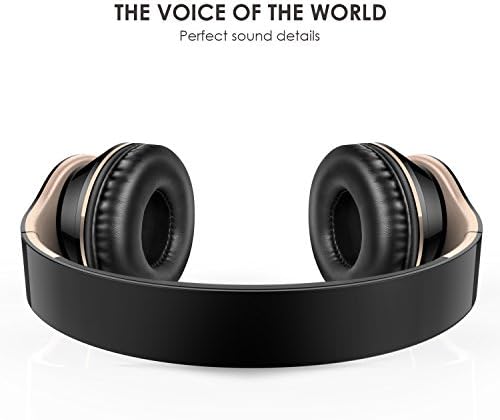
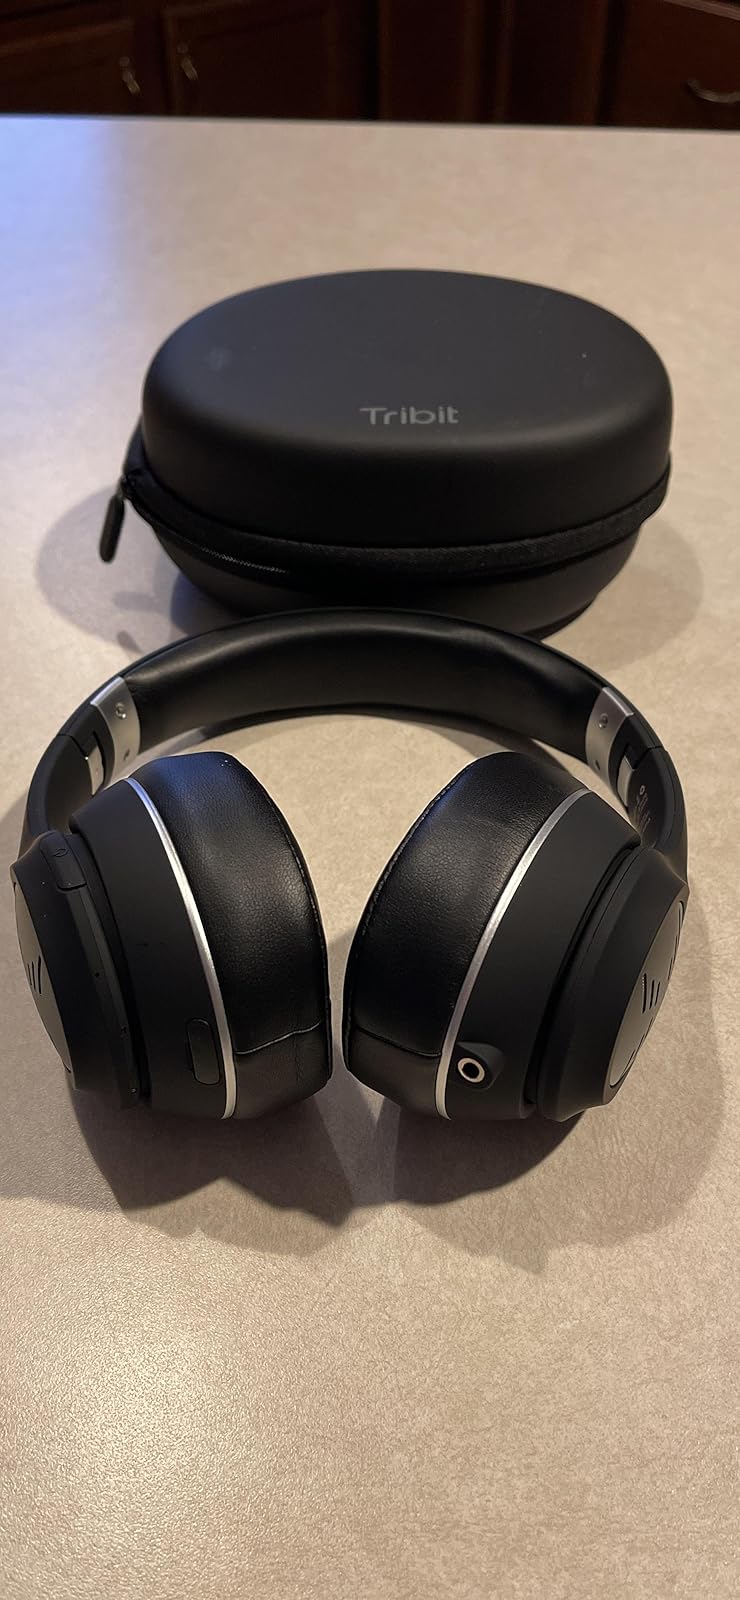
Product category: headphones
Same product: no